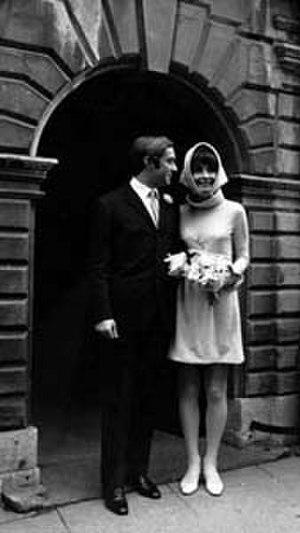
Audrey Hepburn and Andrea Dotti